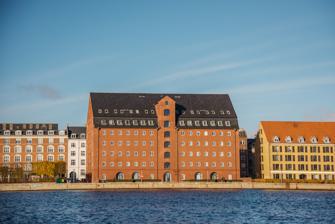
Building: Blue Warehouse
Country: Denmark
Year built: 1783
The Blue Warehouse Det Blå Pakhus The Blue Warehouse on the waterfront General information Architectural style Neoclassical Location Copenhagen Country Denmark Coordinates 55°41′06″N 12°35′47″E / 55.68500°N 12.59639°E / 55.68500; 12.59639 Construction started 1781 Completed 1783 Client Baltic-Guinea Company Design and construction Architect(s) Caspar Frederik Harsdorff The Blue Warehouse ( Danish : Det Blå Pakhus), is an 18th-century warehouse located at Toldbodgade 36 on the Larsens Plads waterfront in Copenhagen , Denmark . Completed in 1783 to the design of Caspar Frederik Harsdorff , it was converted into dwellings in the late 1970s. History The Blue Warehouse in 1899 The warehouse was originally intended for Royal Greenland , a chartered company responsible for trade on Greenland , but prior to its completion it was ceded to the Baltic-Guinea Company which had just been founded. Designed by Caspar Frederik Harsdorff and built from 1781 to 1783, it was used for the storage of goods such as tobacco , sugar and cotton . The Baltic-Guinea Company closed down after just five years. Later the warehouse came into use as a grain store. The warehouse was listed in 1946. From 1978 to 1980 it was converted into condominiums by the architect Flemming Hertz (born 1936) and Ole Ramsgaard Thomsen (1937-2001). Today The name is a reference to its appearance when it had a blue mansard roof and blue shutters. Today the shutters are red while the roof is blue. See also Yellow Warehouse References